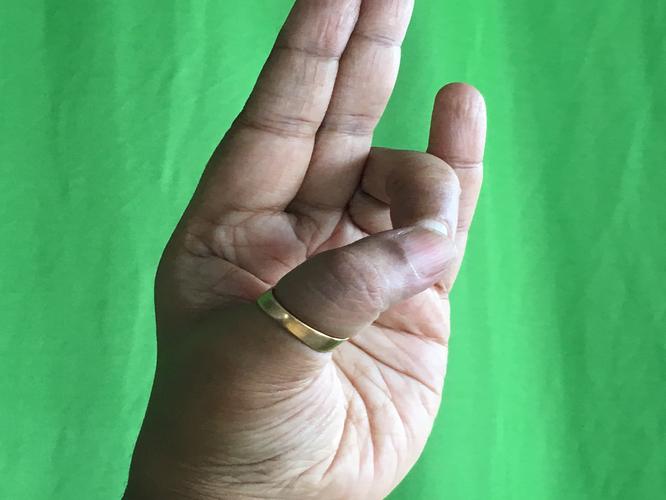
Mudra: Mayura
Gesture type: single_hand